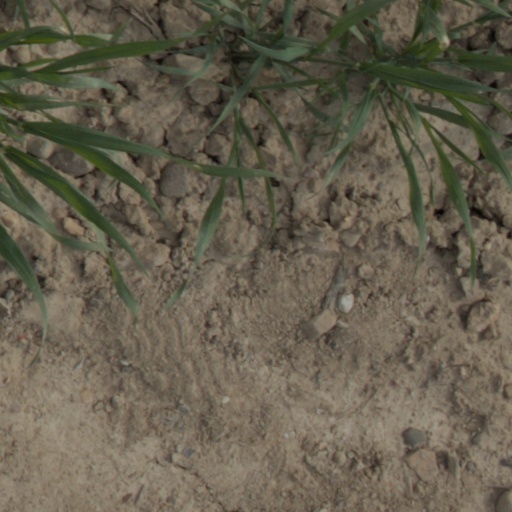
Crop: wheat